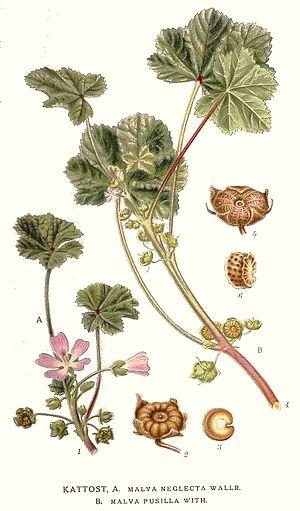
Malva rotundifolia est un nom. rejic. qui recouvre deux espèces :